Psycho Cop 2

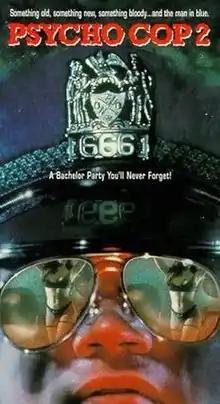
VHS cover art

Psycho Cop 2 (also known as Psycho Cop Returns) is a 1993 American slasher film directed by Adam Rifkin, and written by Dan Povenmire. It is the sequel to the 1989 film "Psycho Cop".